Nelson Mandela Bridge

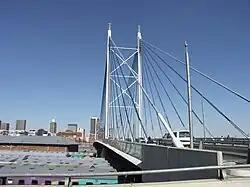

Nelson Mandela Bridge is a bridge in Johannesburg, South Africa. It is the fourth of five bridges which cross the railway lines and sidings located just west of Johannesburg Park Station, the first being the Johan Rissik Bridge adjacent to the station. It was completed in 2003, and cost R38 million to build. The proposal for the bridge was to link up two main business areas of Braamfontein and Newtown as well as to rejuvenate and to a certain level modernise the inner city. The bridge forms part of the M27 Route of Johannesburg.